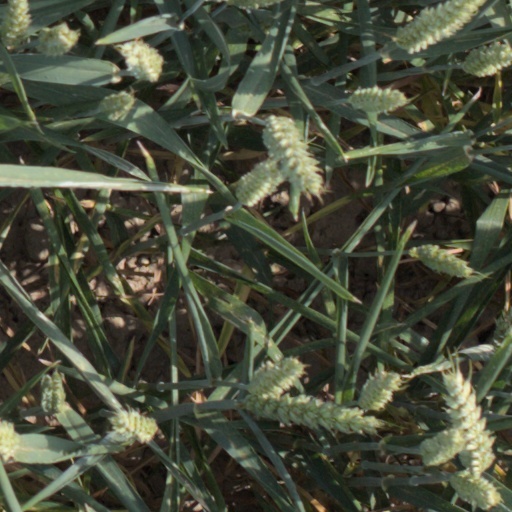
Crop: wheat